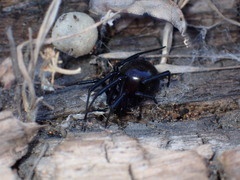
Species: Lactrodectus_hesperus